Hôtel de Besenval

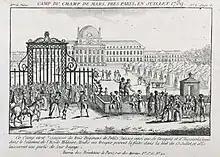
14 July 1789: The Baron de Besenval's troops in the courtyard of the École militaire on the Champ de Mars, consisting of the Swiss Regiments ", ," and "" as well as the French hussar regiments "" and "." After the looting of Les Invalides and the Taking of the Bastille on 14 July 1789 by the revolutionaries, the baron's troops hastily withdrew on the night of 14 to 15 July.

However, Louis-Guy de Guérapin de Vauréal also achieved prominence in another field. At the royal court, many gallant rumors were circulating about the évêque from the time, when he still was an abbé. Especially his love affair with the widow Marie Geneviève Henriette Gertrude de Poitiers, Marquise de Comblans et de Coublans, née de Bourbon-Malause (1691–1778), who was the "Dame de compagnie (Lady companion)" to Françoise-Marie de Bourbon, Duchesse d'Orléans, and who was considered a prude, caused amusement at court. Their "amorous tête-à-tête" in the spring of 1725 at the Château de Marly became famous, as it was witnessed by Louis-Armand de Bourbon, Prince de Conti, who relished spreading the story at court.